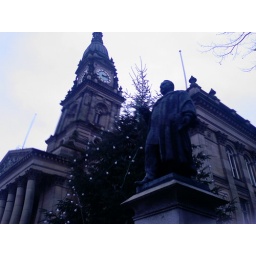
Statue of Colonel Dobson and a lot of distortion in the clock tower